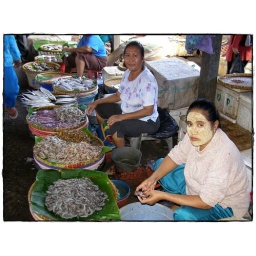
Selling fish at the market in Sumbawa, Indonesia